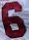
Number: 6